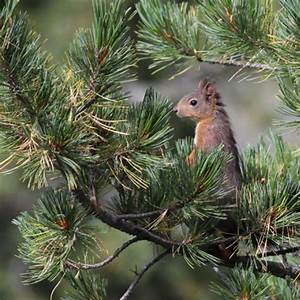
Label: scoiattolo